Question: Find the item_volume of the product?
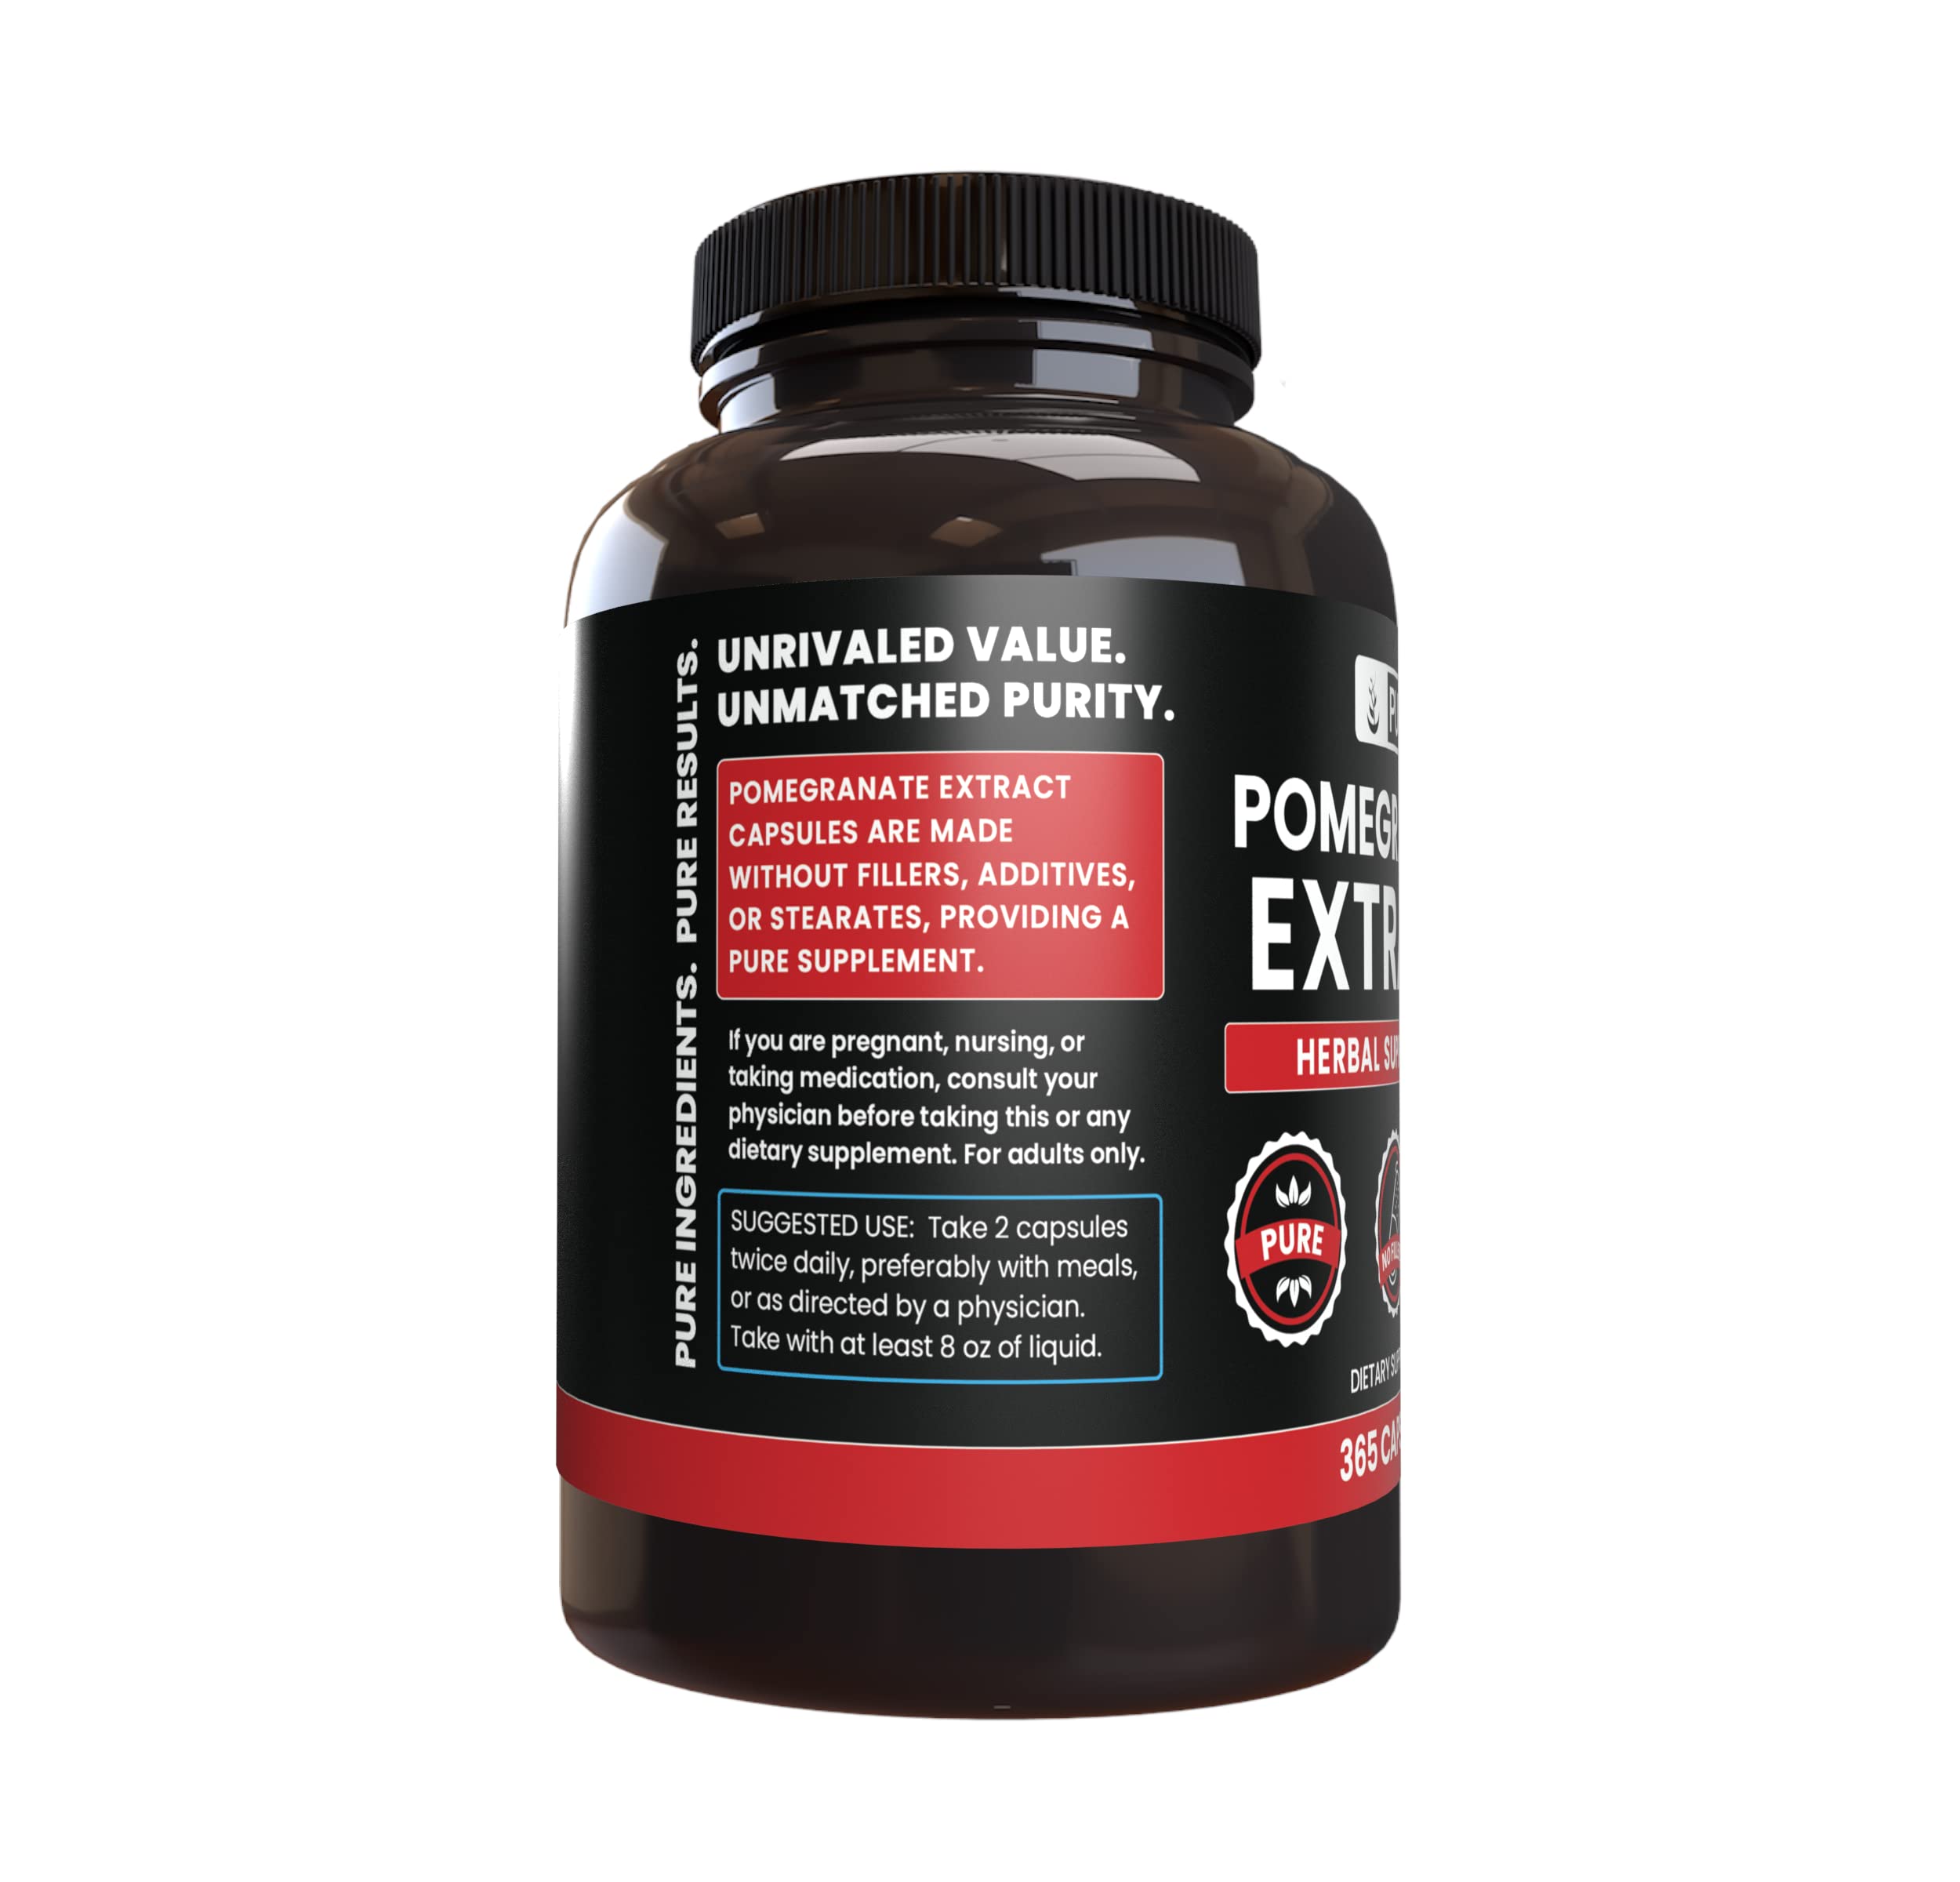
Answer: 8.0 fluid ounce